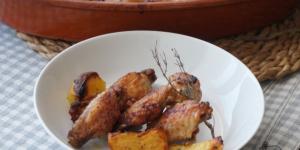
alitas de pollo al horno con patatas